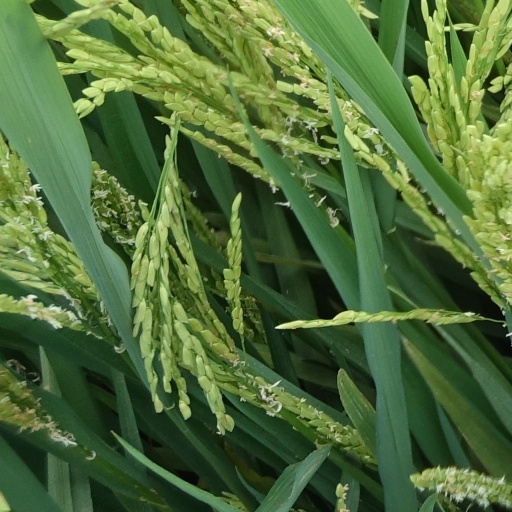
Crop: rice